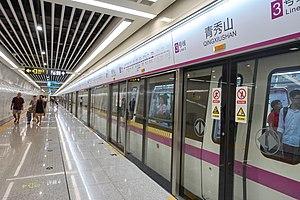
Le Métro de Nanning est le réseau de métro en construction à Nanning, capitale de la région autonome de Guangxi située dans la région occidentale de la République populaire de Chine. Le réseau de métro qui dessert cette agglomération de trois millions d'habitants comporte début 2020 3 lignes de métro entièrement souterraines d'une longueur totale de 81 kilomètres et comportant 65 stations. De nouvelles lignes sont en cours de construction et devraient allonger le réseau d'une cinquantaine de kilomètres au début de la décennie 2020.